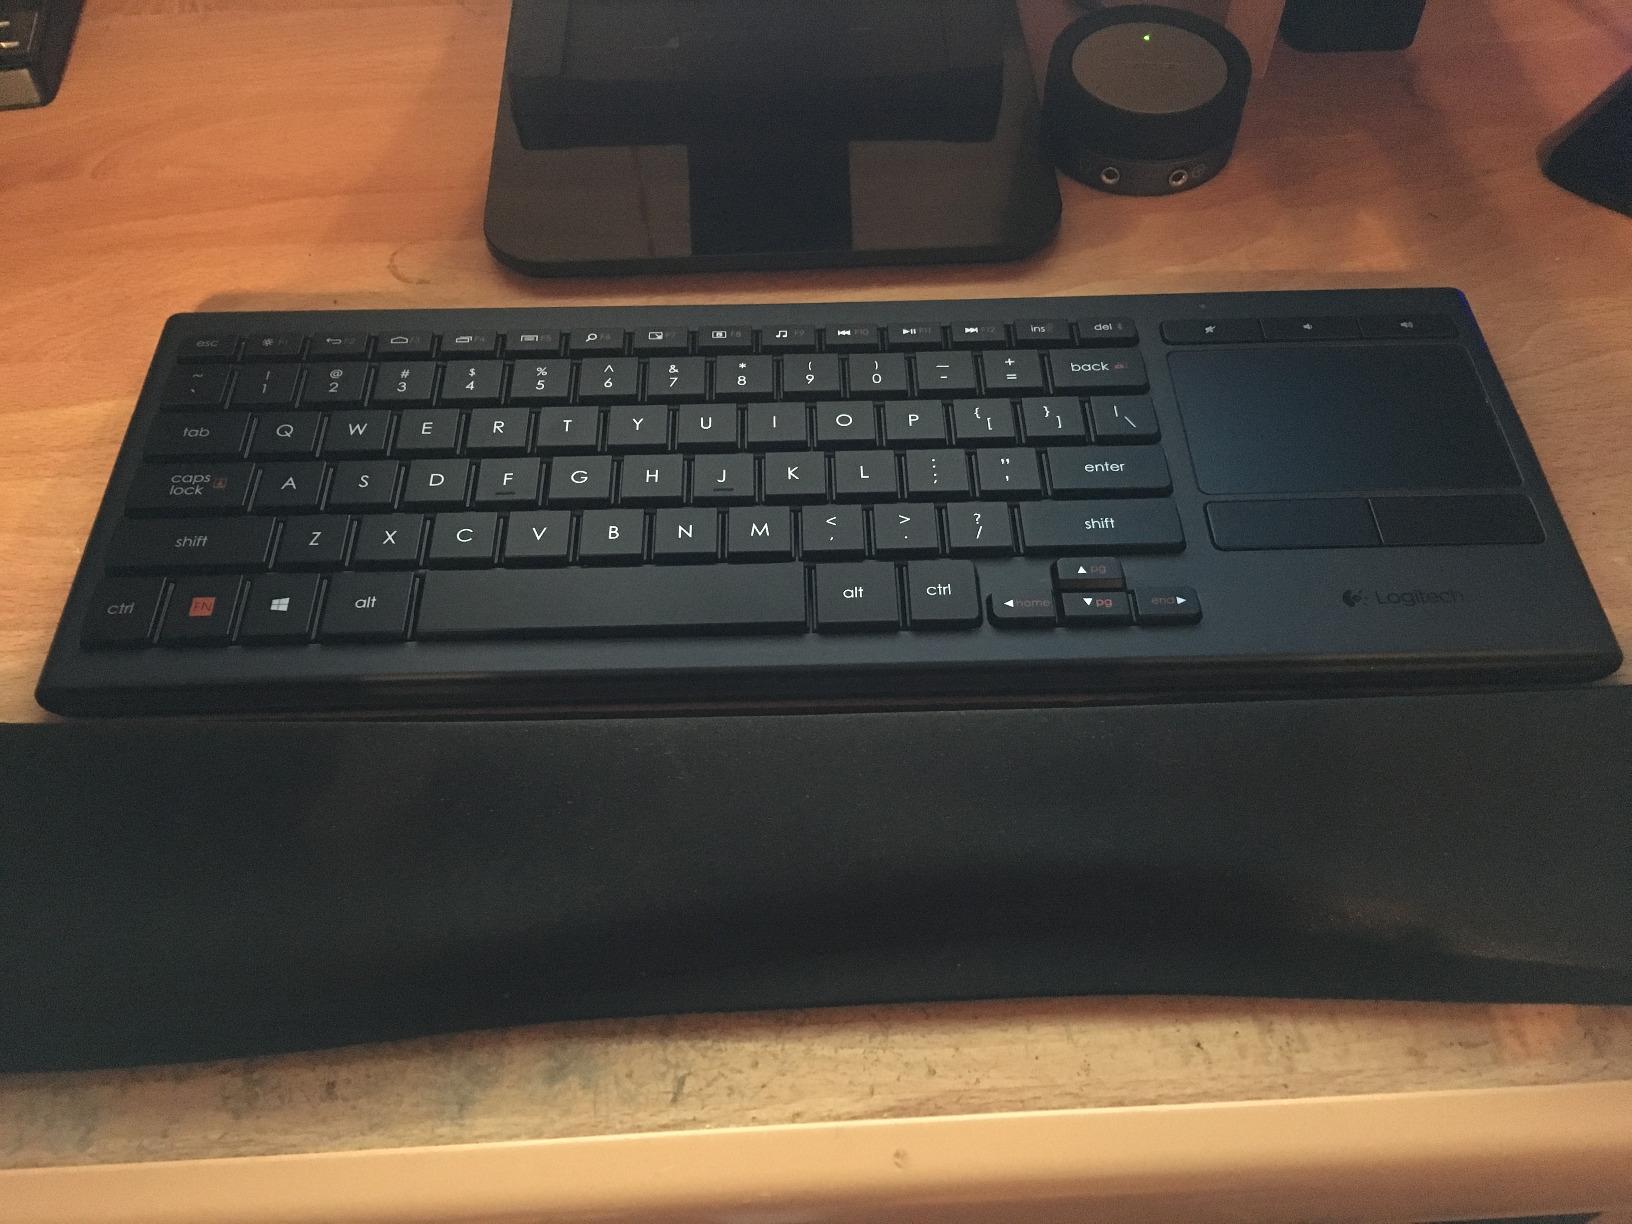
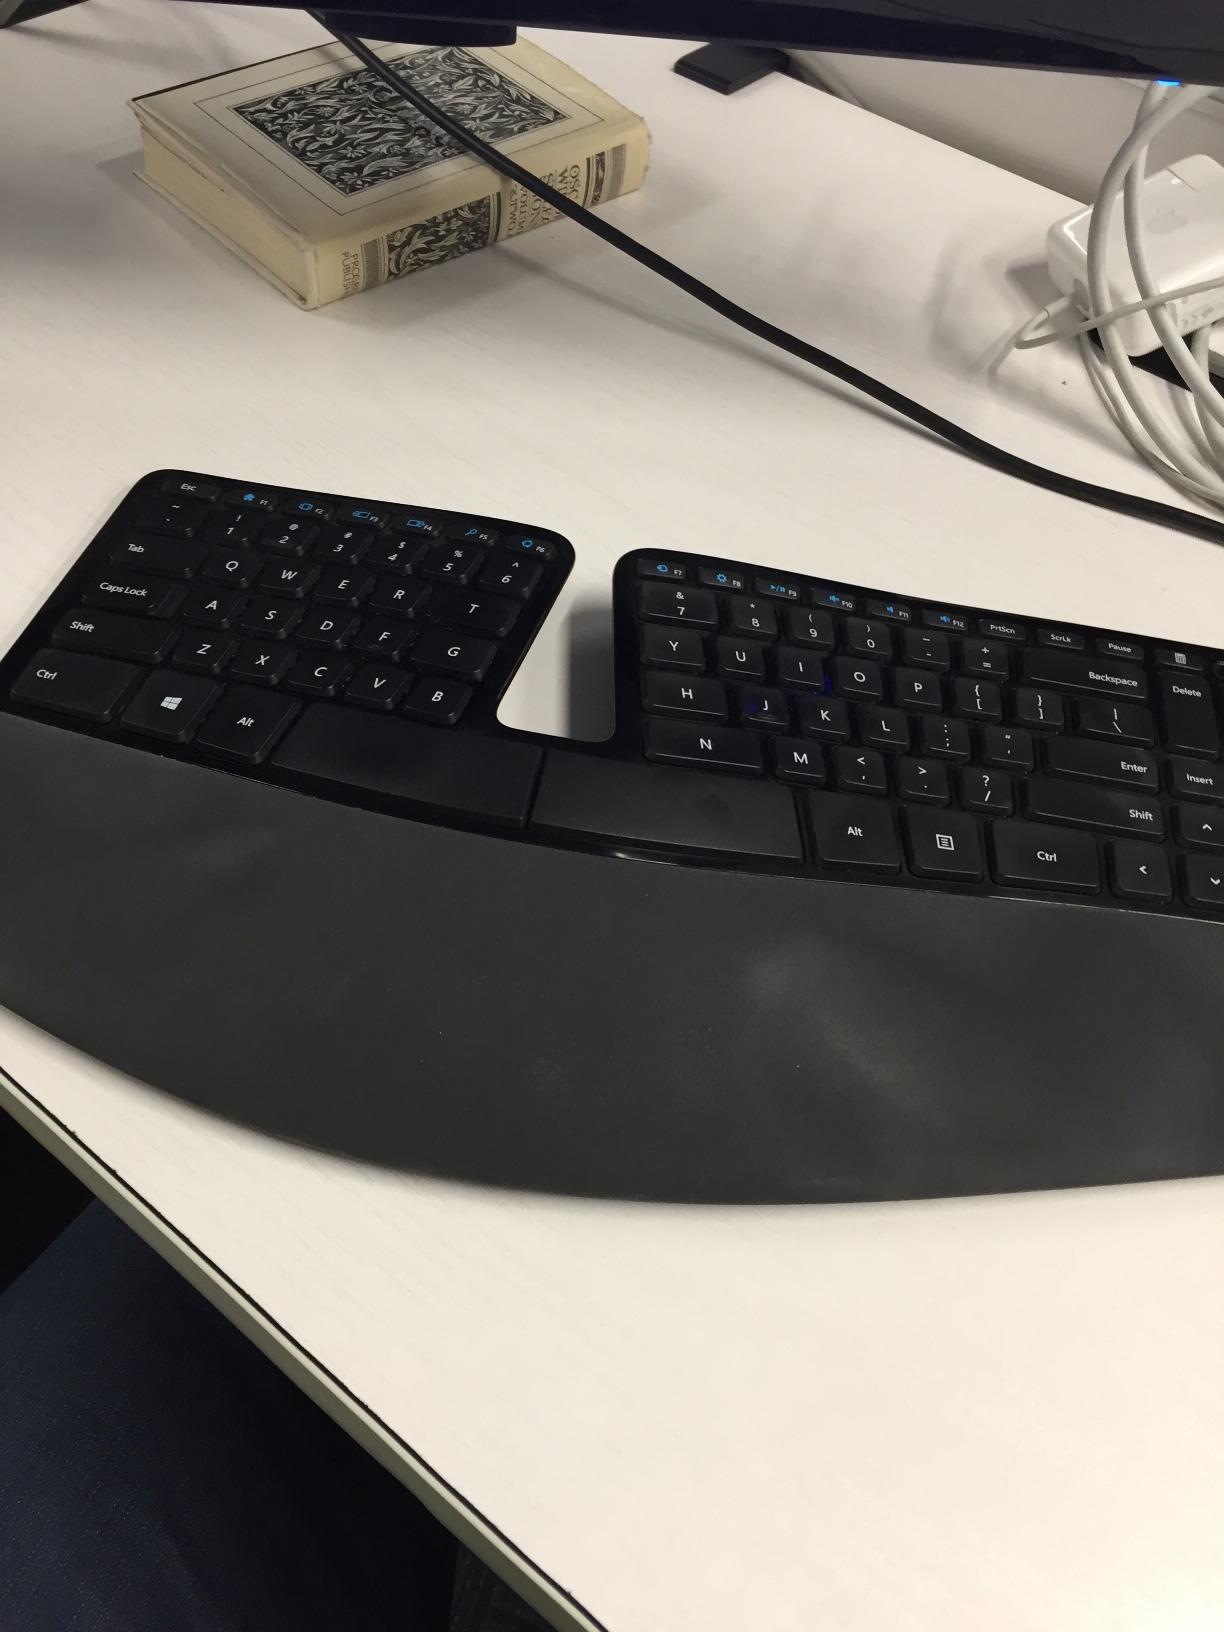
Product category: keyboard
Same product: no